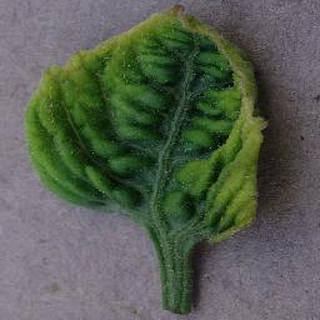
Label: tomato_yellow_leaf_curl_virus